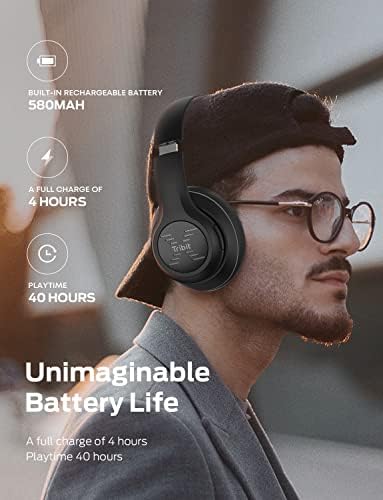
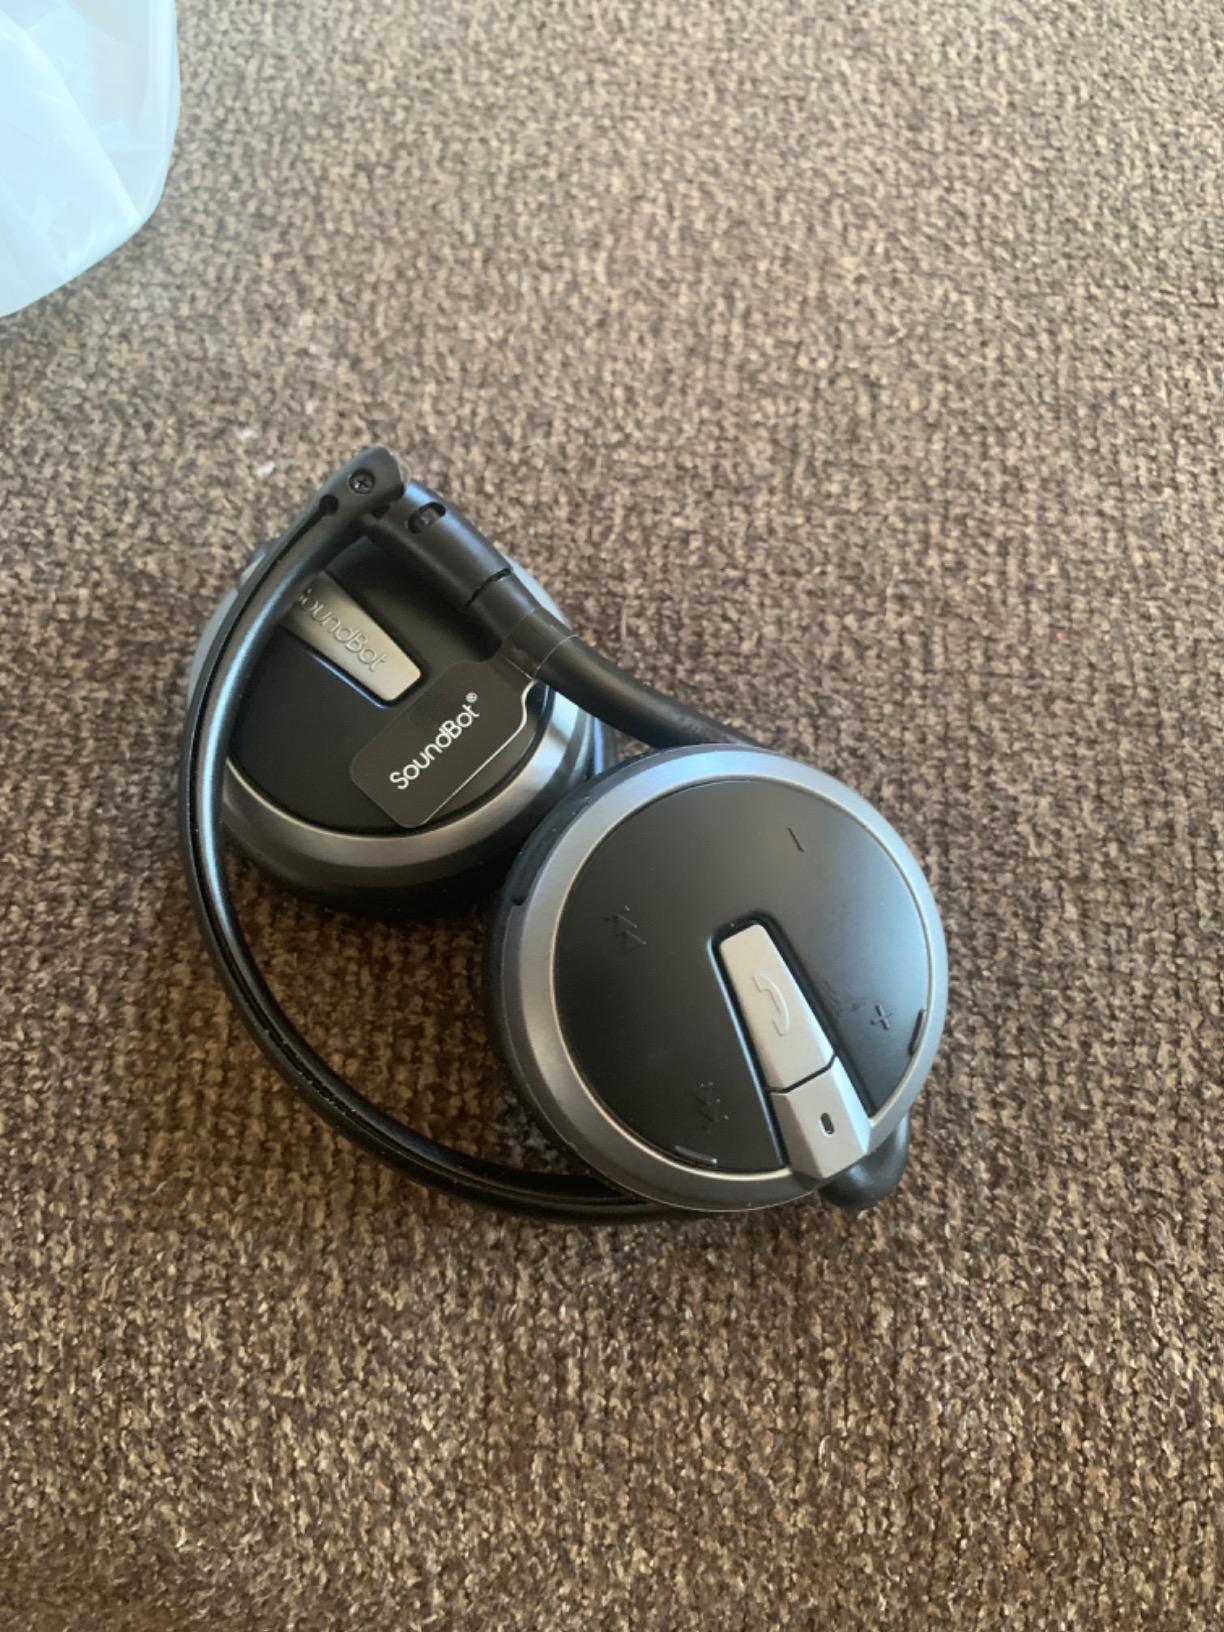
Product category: headphones
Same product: no